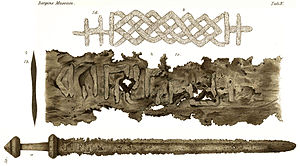
Vikingesværd / Eksempler
Tegning af Sæbøsværdet med inskription fra De Norske Vikingsverd (1919).
Vikingetidens sværd også kaldet Vikingesværd er en type sværd, der var fremherskende i Vest- og særligt Nordeuropa i vikingetiden og Tidlig middelalder.